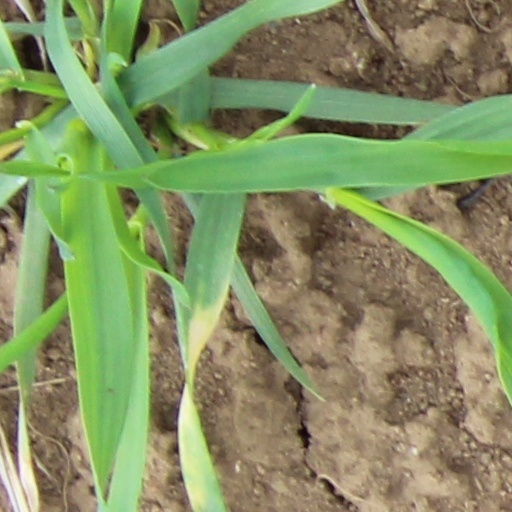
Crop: wheat